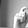
ASL letter: X